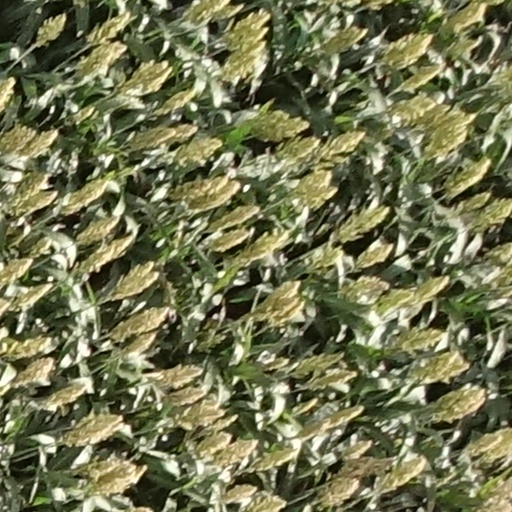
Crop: sorghum